What Happens to My Family?

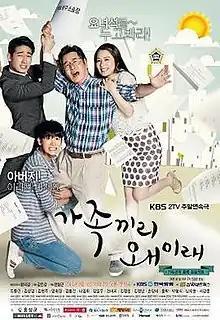
Promotional poster

What Happens to My Family? is a 2014–2015 South Korean television series starring Yoo Dong-geun, Kim Hyun-joo, Yoon Park and Park Hyung-sik. It aired on KBS2 on Saturdays and Sundays at 19:55 (KST) from August 16, 2014, to February 15, 2015.